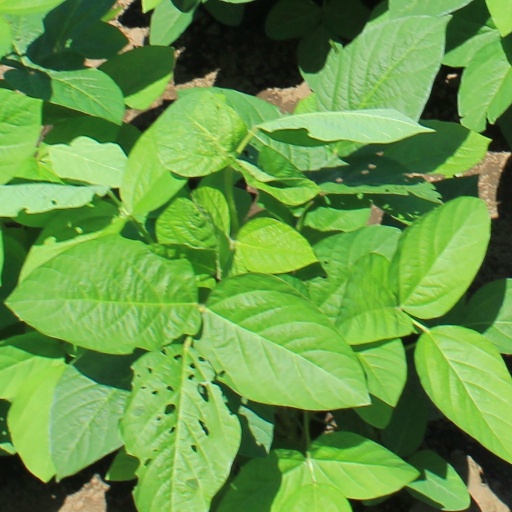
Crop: soybean